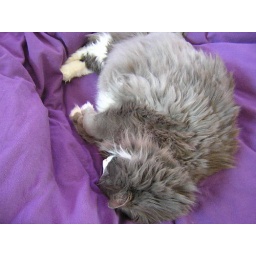
Man, I want be a house cat in my next life.